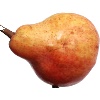
Label: red_pear